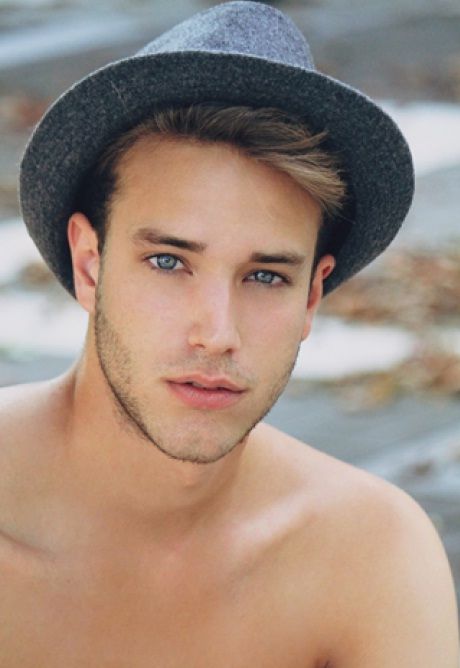
Gender: men